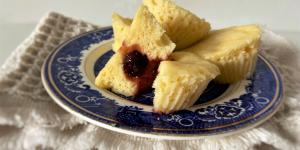
magdalenas de yogur al microondas